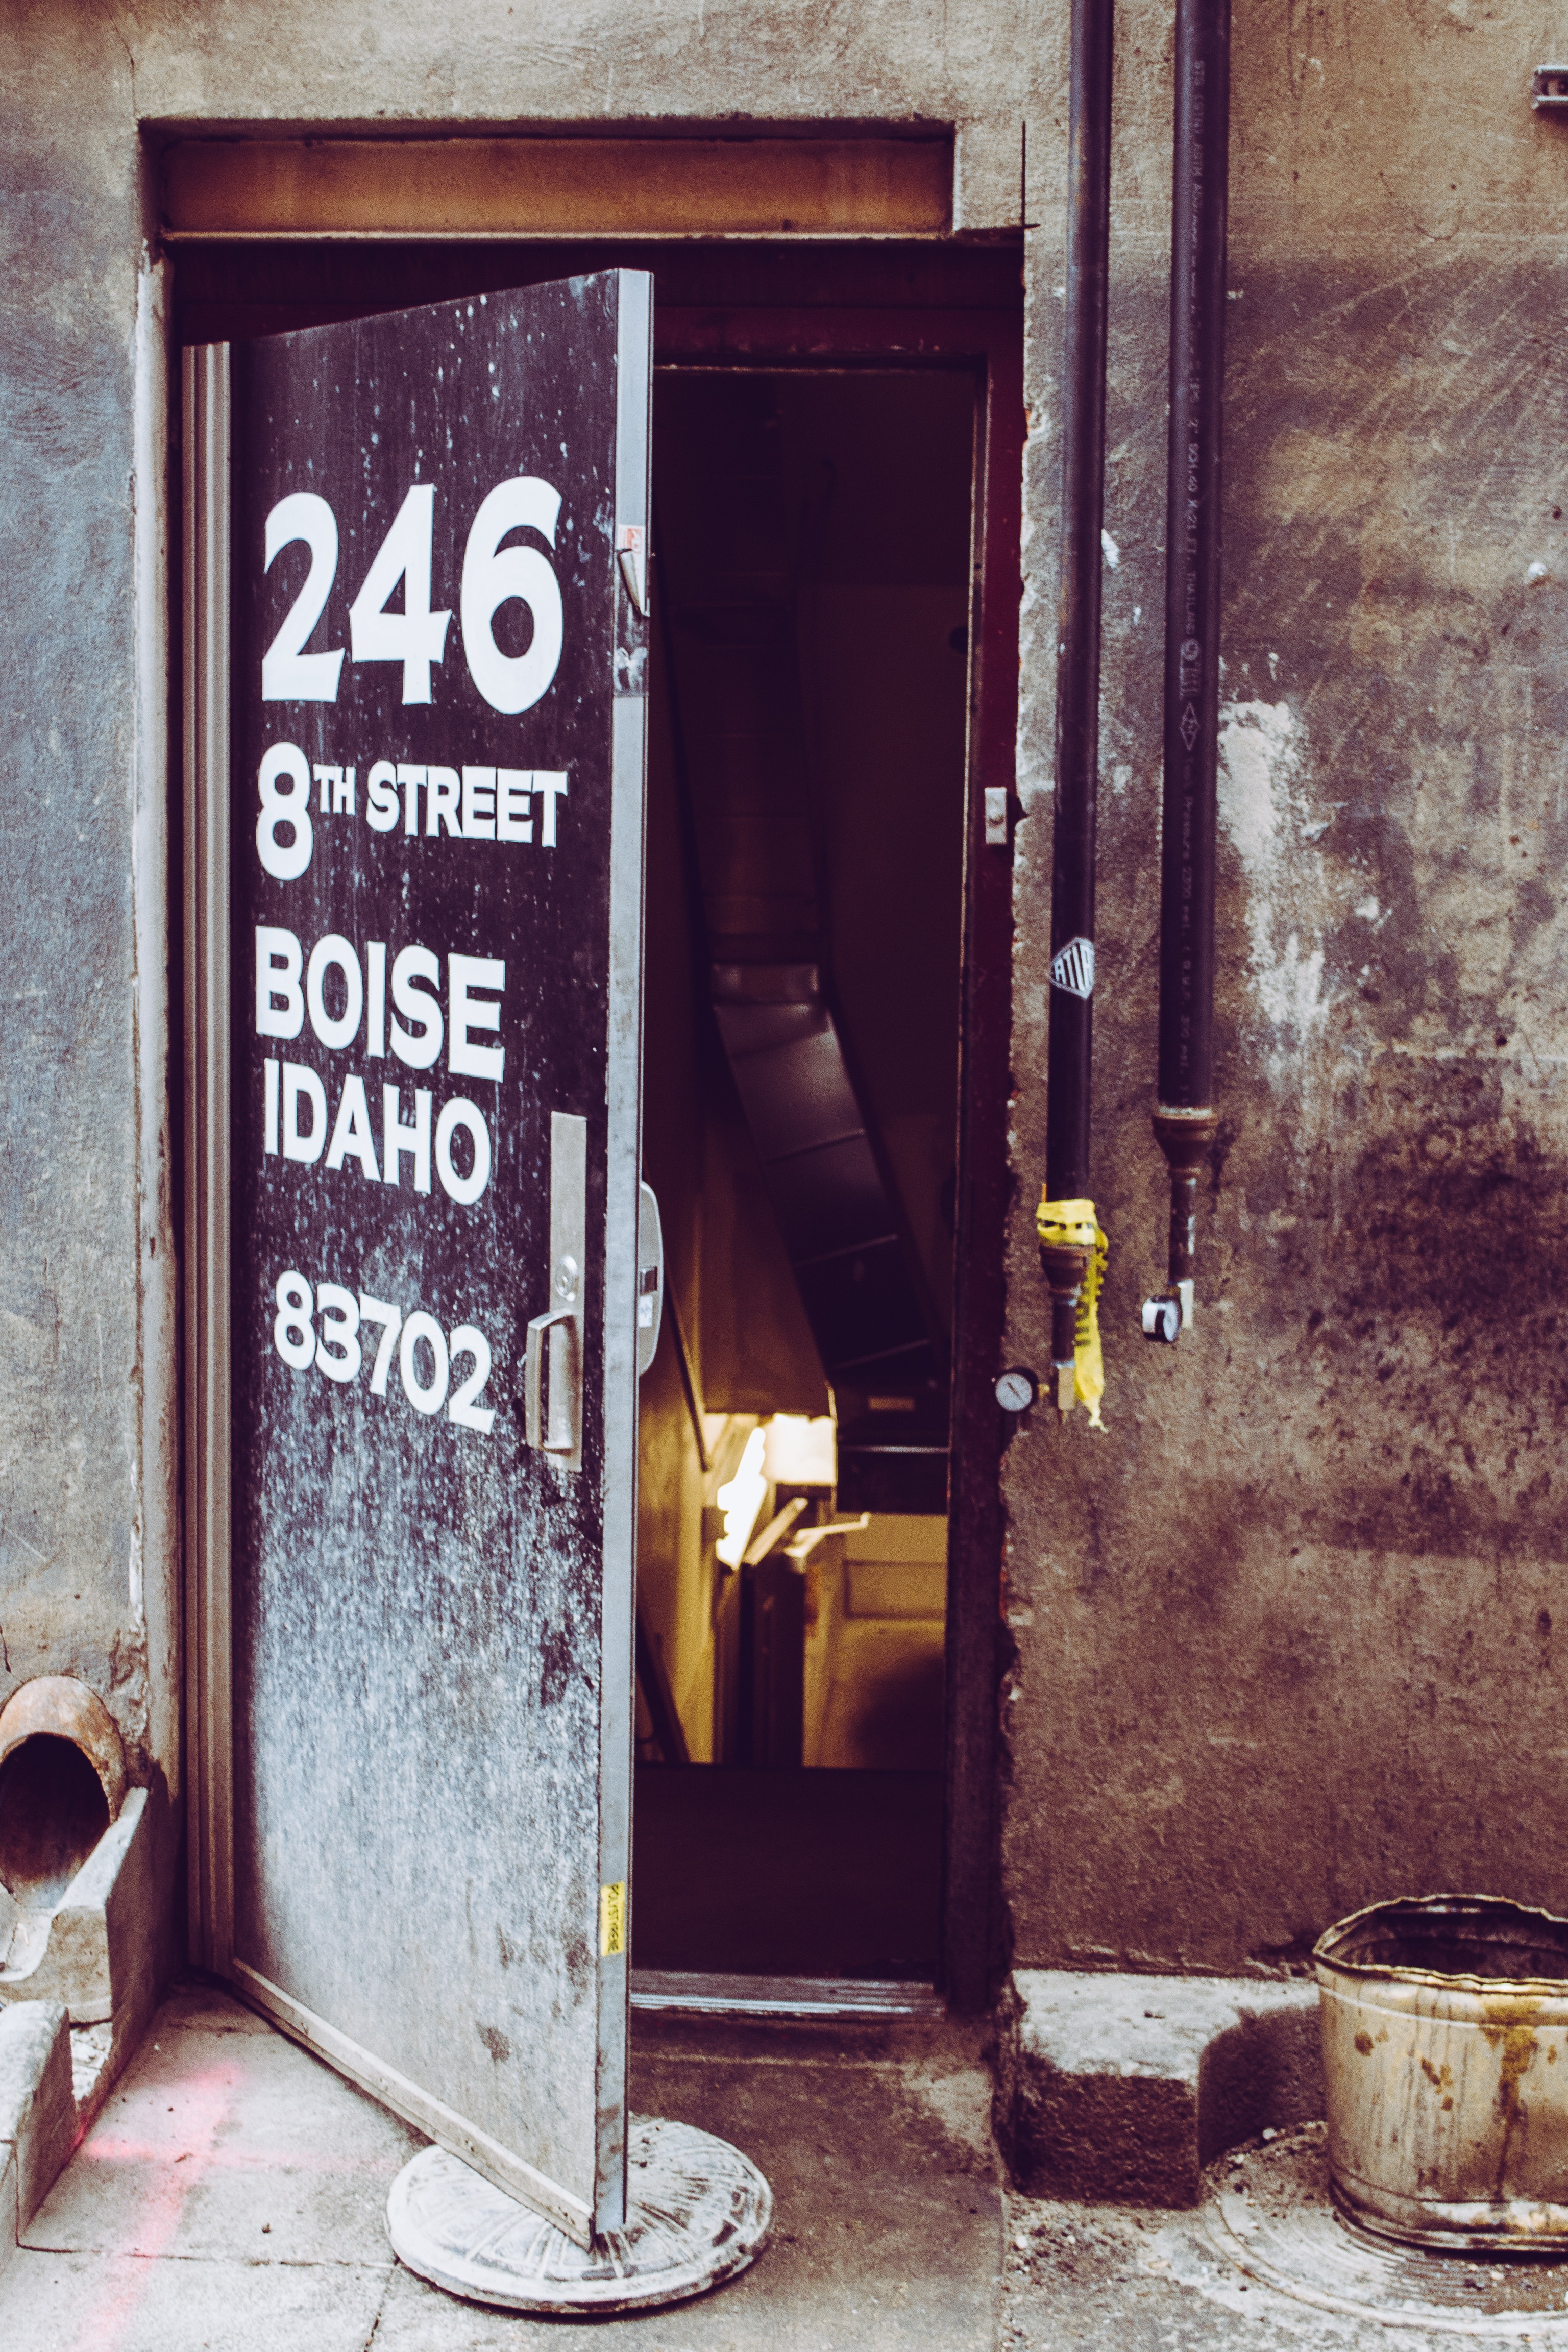
door, yellow, iron, font, machine, window, gas, rust, metal